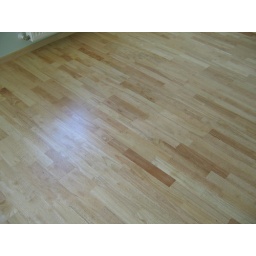
Flooring in lounge and bedroom